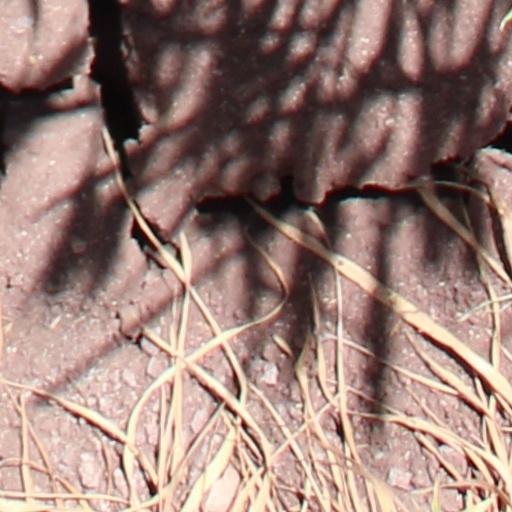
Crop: wheat